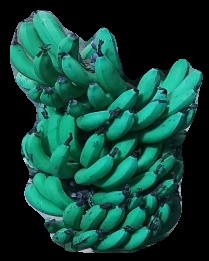
Variety: pachbale
Grade: grade3